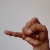
The image shows a hand gesture representing the letter 'J' in Indian Sign Language.